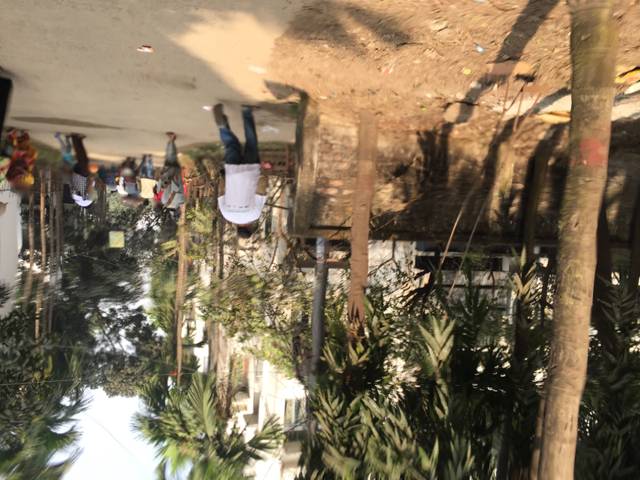
Region: Bangladesh
Coordinates: 23.788, 90.355